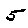
Label: 5